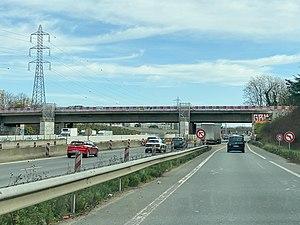
La ligne 12 Express du tramway d'Île-de-France, précédemment désignée comme Tram Express Sud, aussi nommée Tram-Train Évry-Massy, est un projet de ligne de transport ferroviaire francilienne de rocade, projeté par Île-de-France Mobilités, devant relier par tram-train la gare essonnienne d'Évry-Courcouronnes à celle de Massy - Palaiseau.